Downtown Anchorage

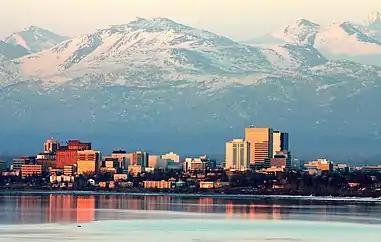
Downtown Anchorage skyline taken looking East across Knik Arm.

Downtown Anchorage is a neighborhood in the U.S. city of Anchorage, Alaska. Considered the central business district of Anchorage, Downtown has many office buildings, cultural points of interest, shopping areas, as well as dining and nightlife attractions. Today's Downtown was the original site of the Anchorage Land Auction in 1915, which gave rise to today's present-day grid street pattern. The actual original townsite was a tent city located off the banks of Ship Creek, at present-day Government Hill.